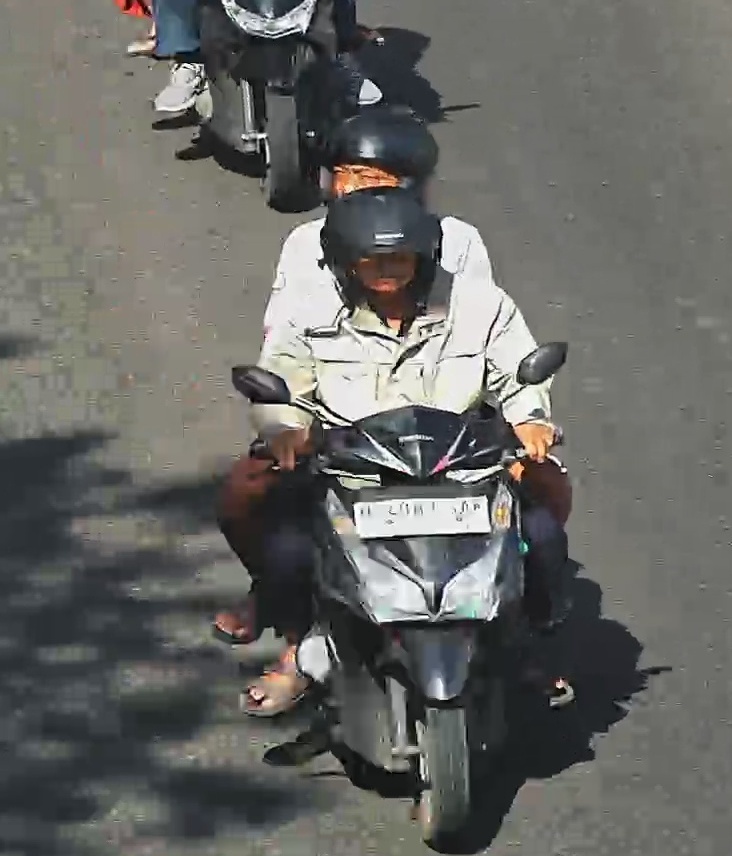
person-with-helmet: 2
person-without-helmet: 0